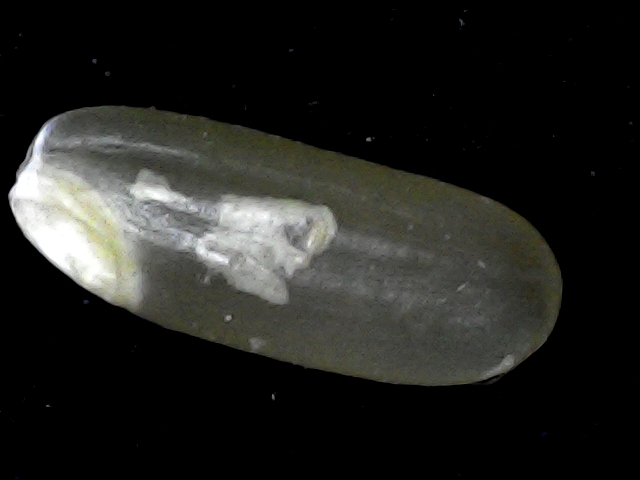
Rice variety: BR23